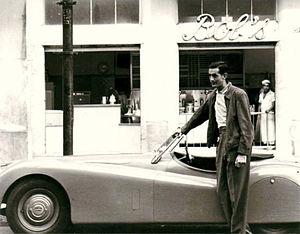
"Robert ""Bob"" Falkenburg, né le 29 janvier 1926 à Brooklyn, est un joueur de tennis et entrepreneur américain puis brésilien.